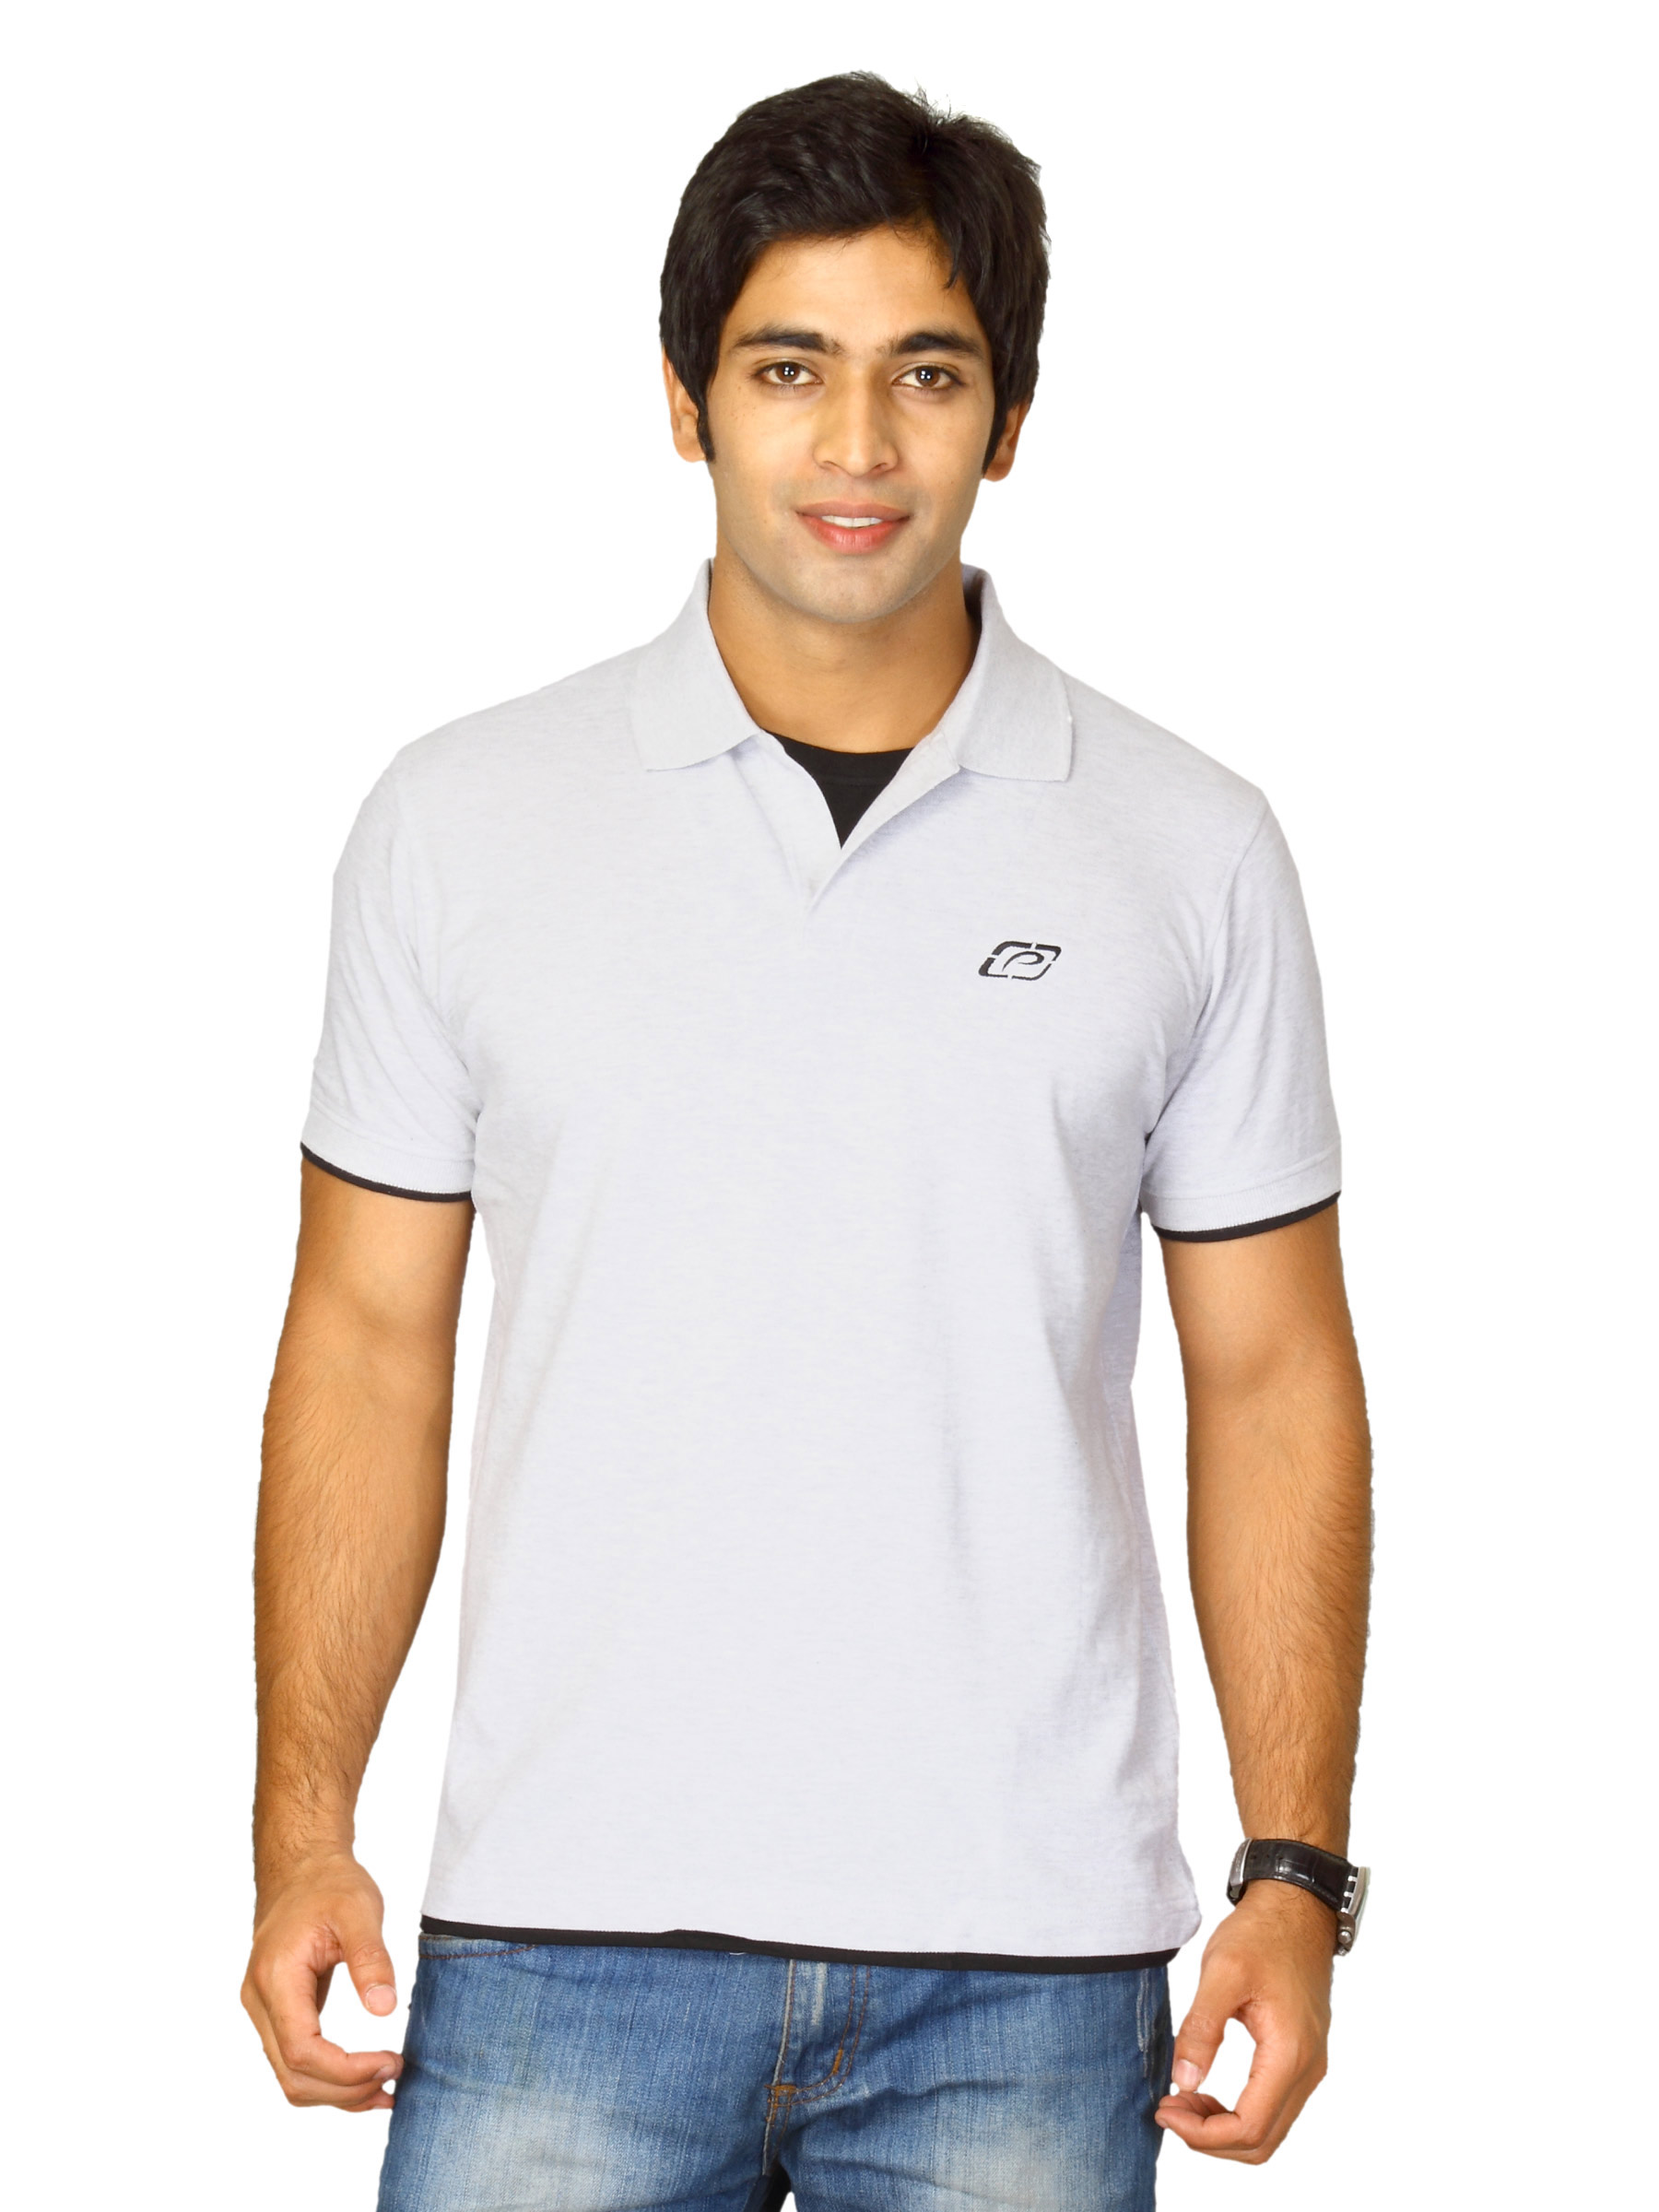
Proline Grey Polo T-shirt
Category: Apparel / Topwear / Tshirts
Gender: Men
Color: Grey
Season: Fall 2011
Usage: Casual